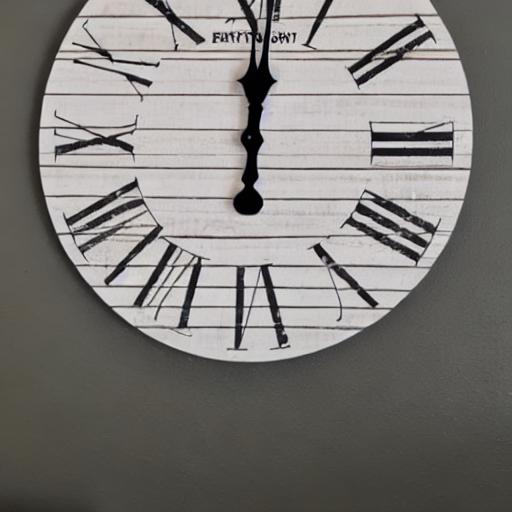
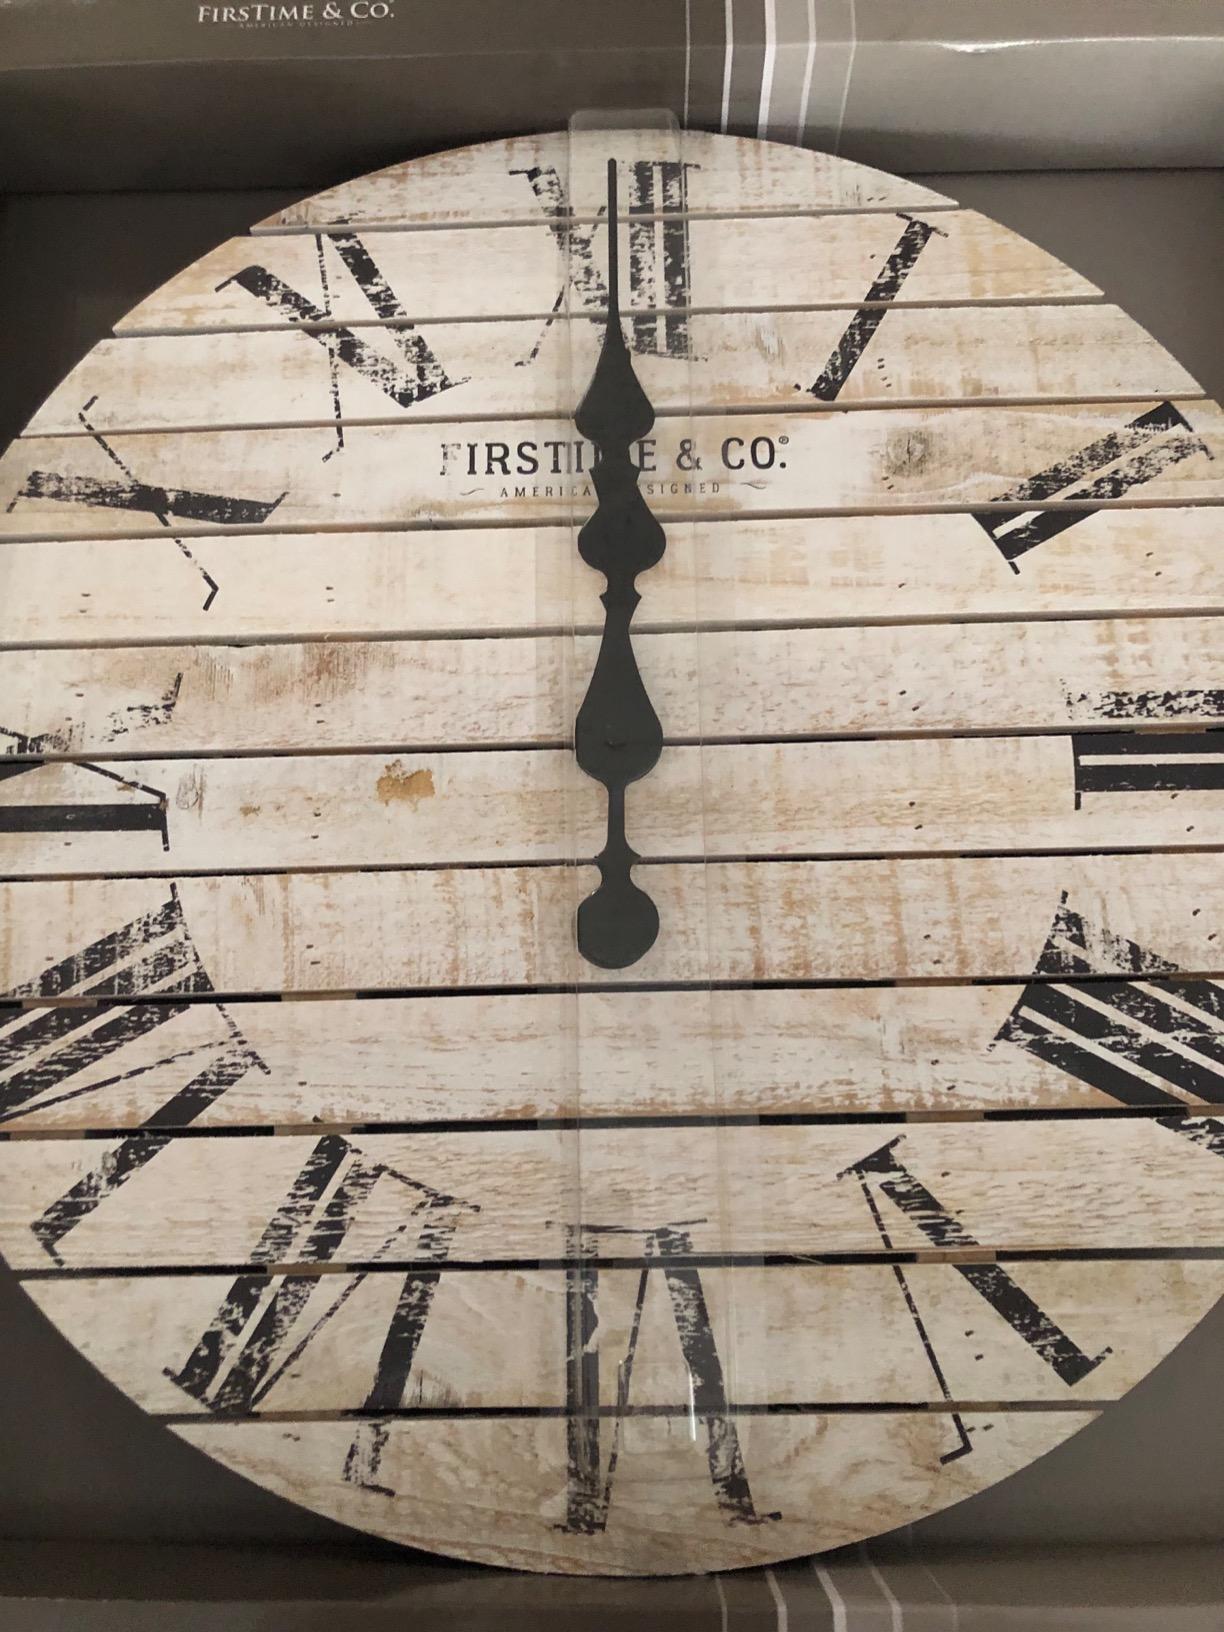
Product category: clock
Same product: no